Sky position (RA, Dec in degrees): 332.75, -0.935
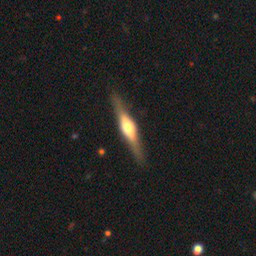
Galaxy morphology: Edge-on Galaxies with Bulge